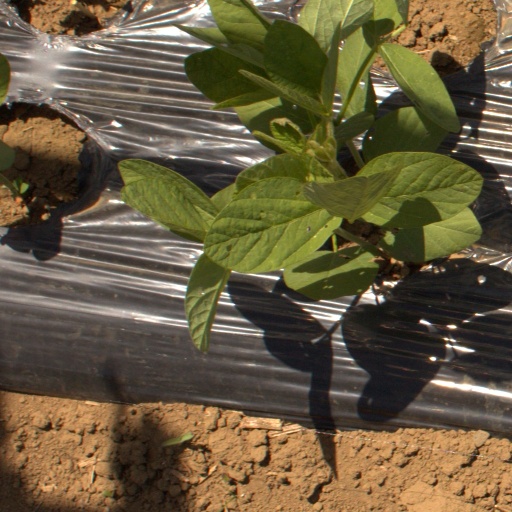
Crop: Jerusalem artichoke